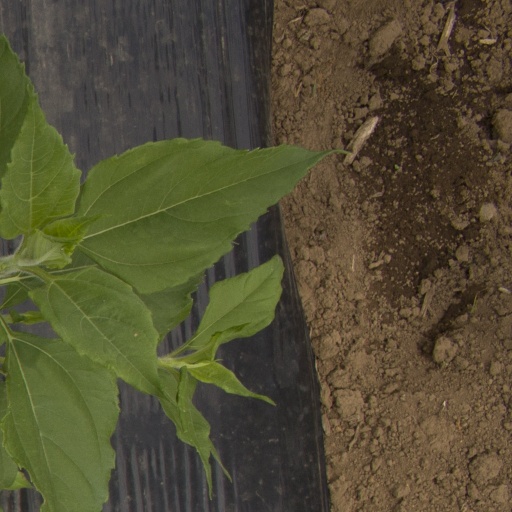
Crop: Jerusalem artichoke